Sudanese Greeks

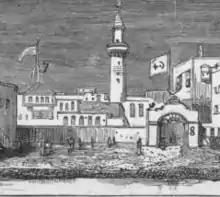
The Greek Consulate in Suakin, 1871 illustration

The Greek alphabet was adopted from neighbouring Coptic Egypt and the local language was rendered by using Greek letters. By 700 AD, a combination of Greek, Arabic, and Coptic prevailed over the Meroitic language and writing. Thus, Greek became the main language of the Church in Christian Nubia at least for the first five centuries and was used for expressing both official and private piety. Greek texts have been mostly found in epitaphs and liturgical manuscripts, as well as in wall paintings of Nubian churches and other places of religious importance, such as the monastery in Ghazali. The language was apparently widely used in those contexts until the fifteenth century, but it is assumed that around the 10th / 11th century, it was increasingly replaced by Nubian.